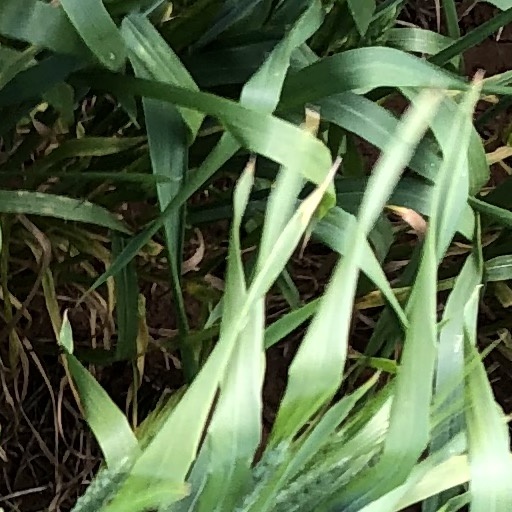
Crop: wheat